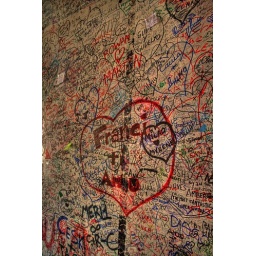
Graffitti on the wall leading to Juliet's balcony in Verona